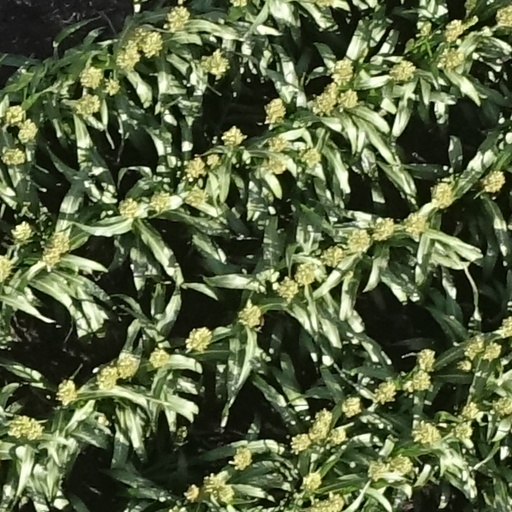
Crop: sorghum